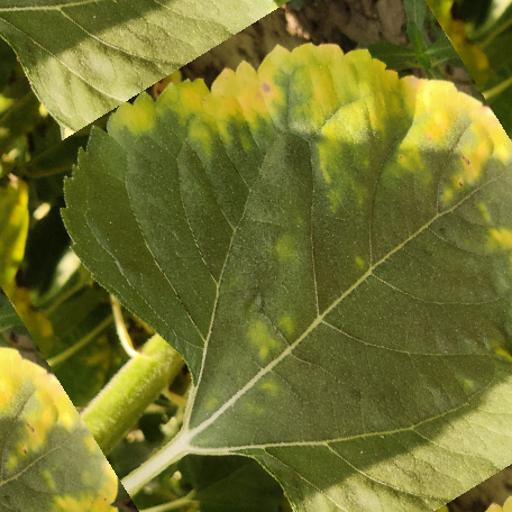
Label: Downy_mildew